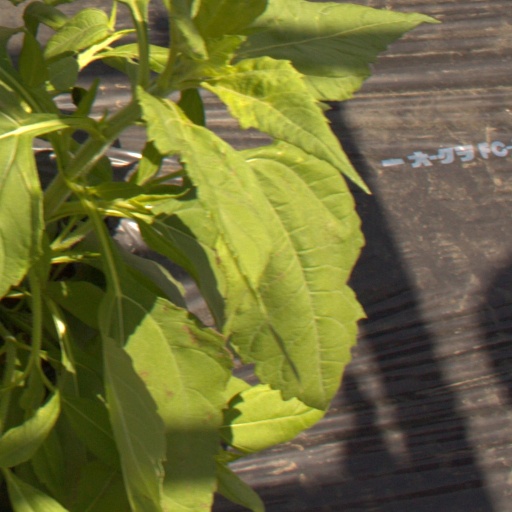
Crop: Jerusalem artichoke